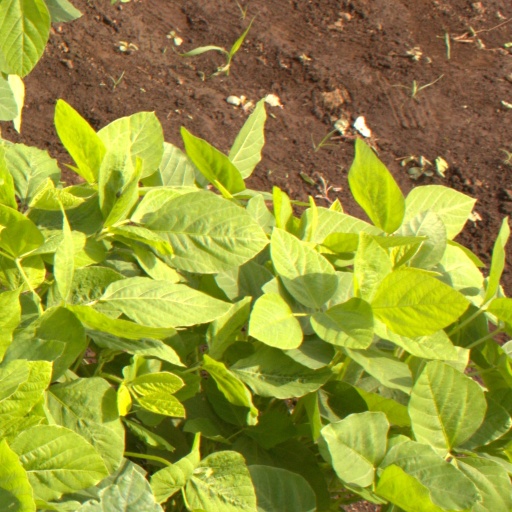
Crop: soybean